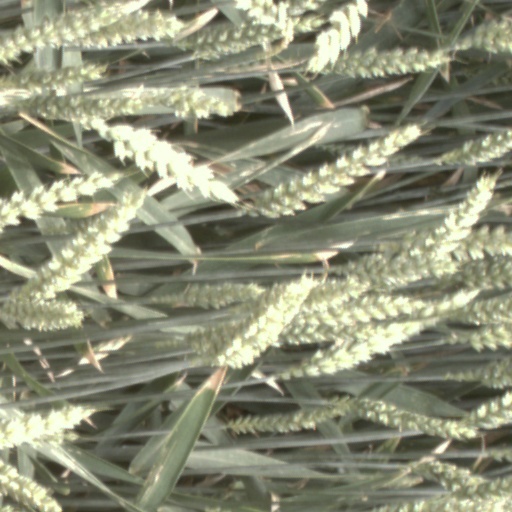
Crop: wheat